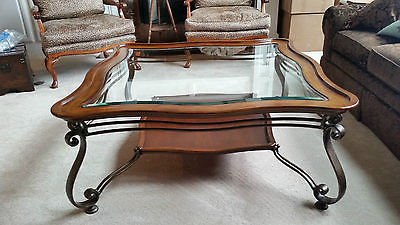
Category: table